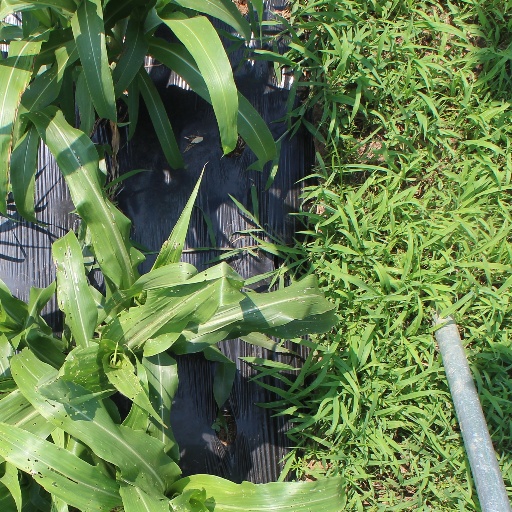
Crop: sorghum